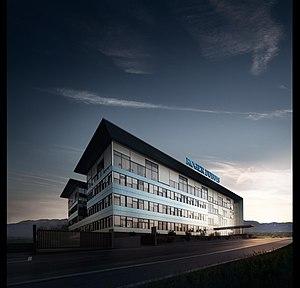
Roger Dubuis est une entreprise suisse fondée en 1995, fabriquant, distribuant et vendant des montres de luxe. Installée à Meyrin, aux portes de Genève, la manufacture de haute horlogerie contemporaine se singularise par sa capacité à produire à l’interne tous les composants de ses mouvements mécaniques complexes.